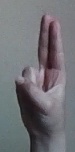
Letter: taa